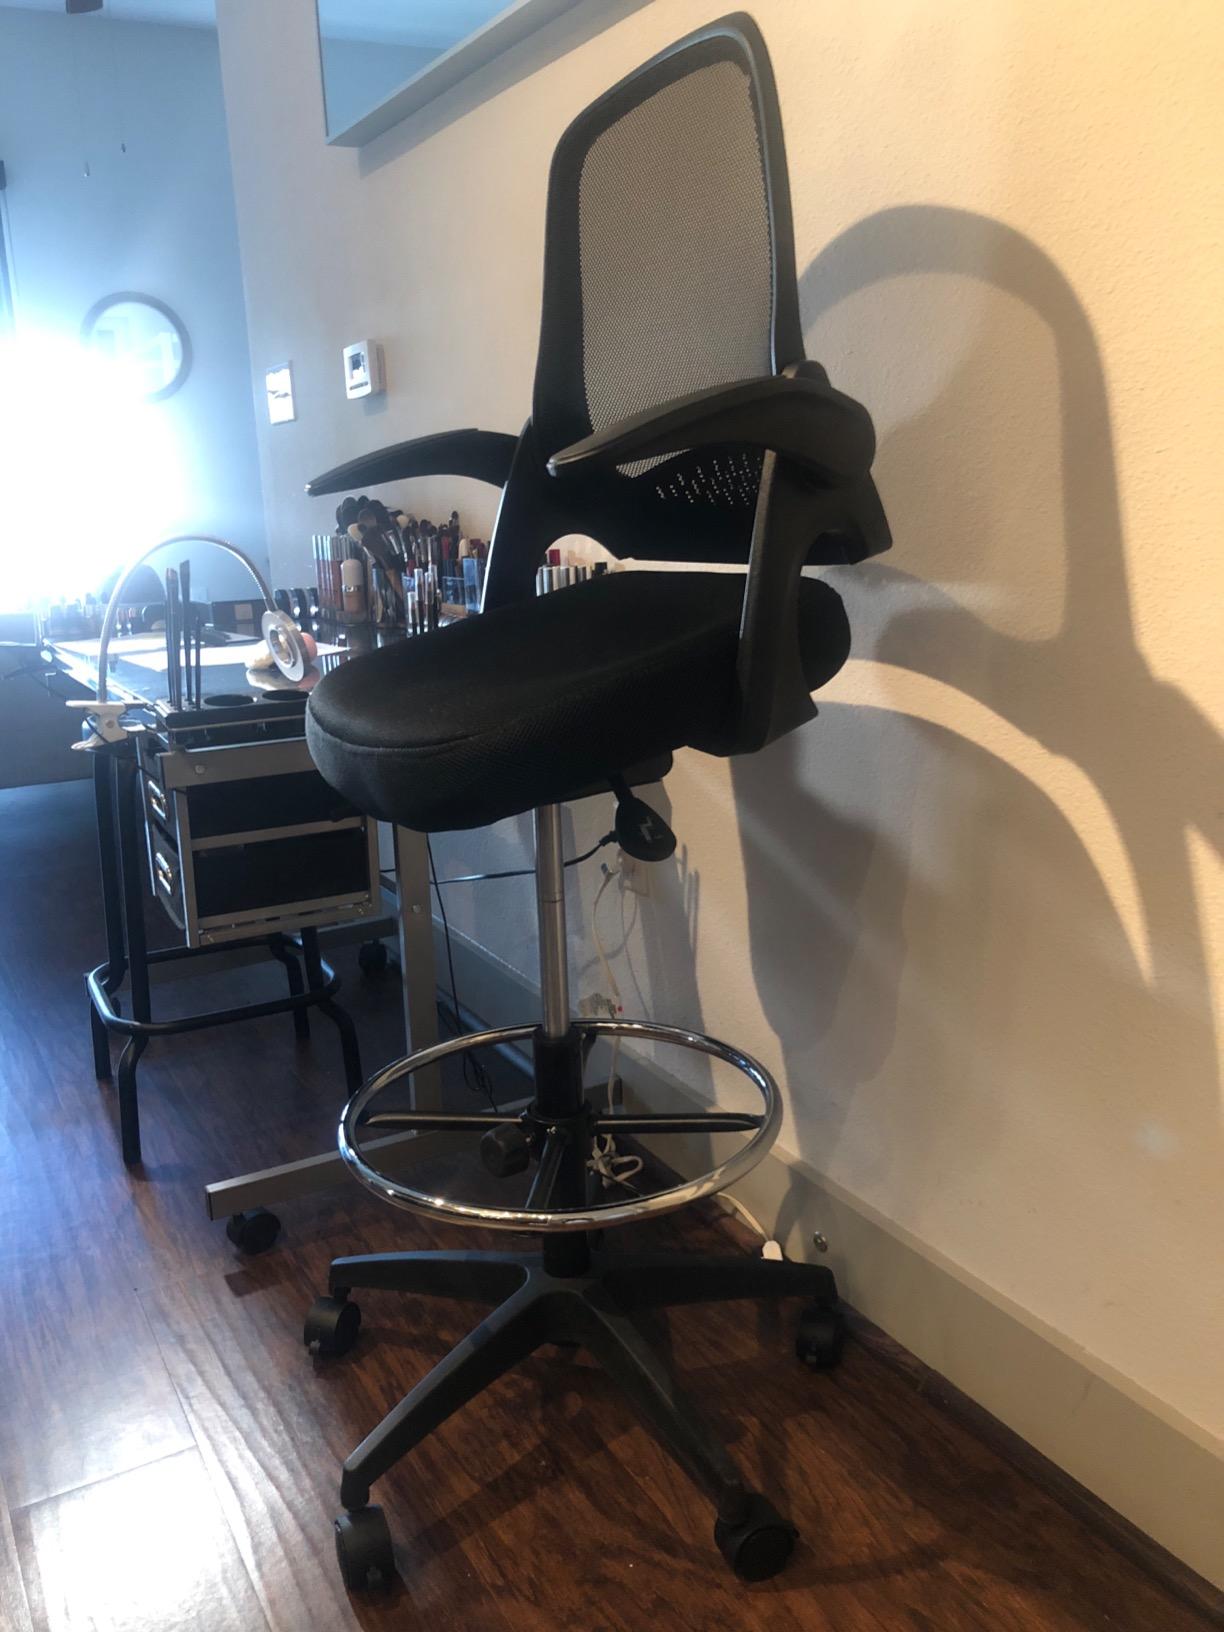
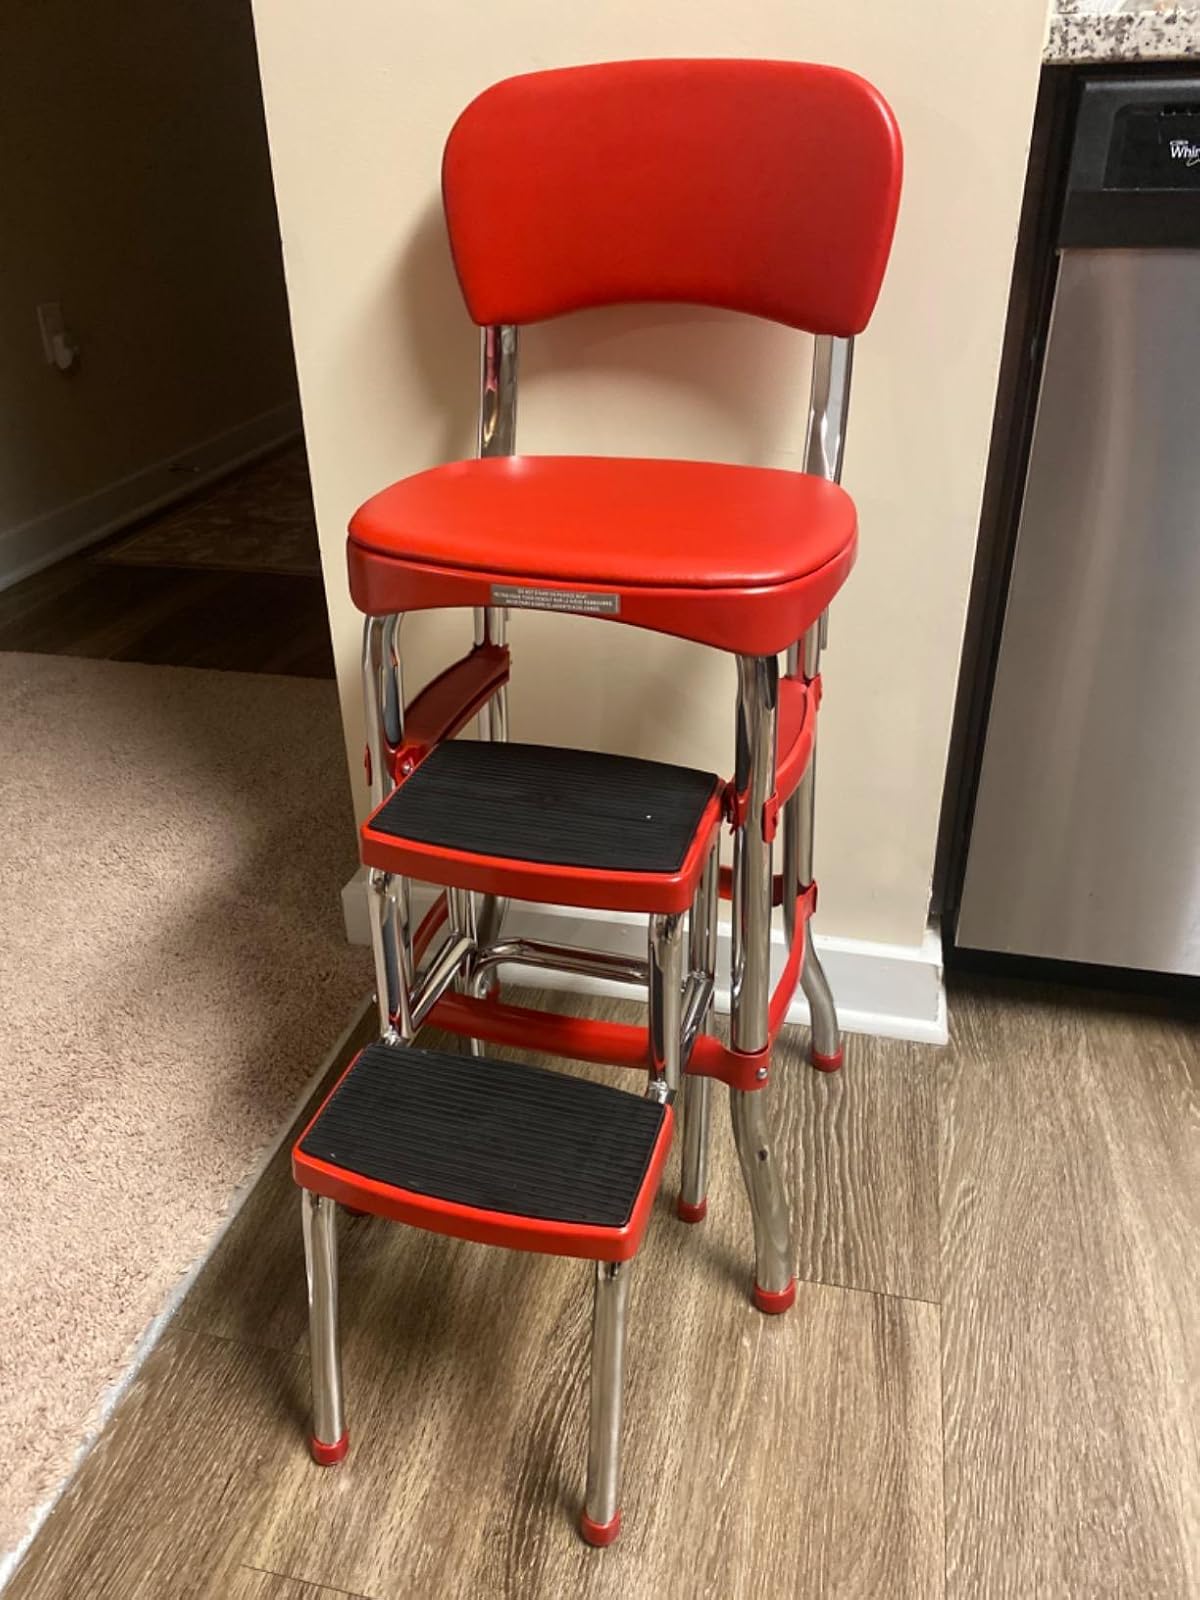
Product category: items_chair
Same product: no